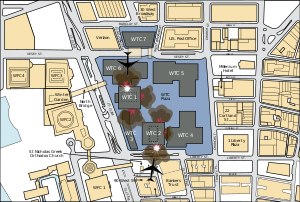
Terrorangrebet den 11. september 2001 / Angrebene
Kort, der viser, hvor Flight 11 og 175 ramte World Trade Center
Terrorangrebet den 11. september 2001, var en række koordinerede terrorangreb mod USA, der blev udført tirsdag den 11. september 2001. Om morgenen den 11. september 2001 kaprede 19 mænd med tilknytning til al-Qaeda fire passagerfly. Terroristerne styrede to af flyene ind i World Trade Centers "tvillingetårne" i New York; et fly i hvert tårn. Begge tårne kollapsede efter hhv. 56 og 102 minutter pga. brand forårsaget af sammenstødet med flyene og eksplosionen af flybrændstof. Flykaprerne på det tredje fly styrede flyet ind i Pentagon-bygningen. Passagererne på det fjerde kaprede fly forsøgte at overtage kontrollen over flyet, hvilket førte til at det styrtede ned på en mark i Pennsylvania. Der er stadig spekulationer om det fjerde flys mål, men man formoder, at det har været et sted i den amerikanske hovedstad Washington DC. En tredje bygning i WTC komplekset styrtede lodret ned 8½ timer efter det første fly ramte Nordtårnet; den 40 etager høje bygning 7. Dens konstruktion var svækket af brande, men var ikke ramt af et fly. Ifølge hjernen bag terrorangrebet, Khalid Sheikh Mohammed, skulle det 4. fly have ramt United States Capitol, hovedsædet for USA's Kongres.